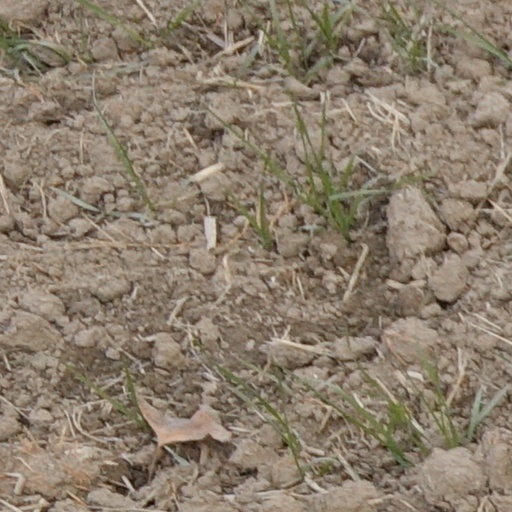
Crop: wheat